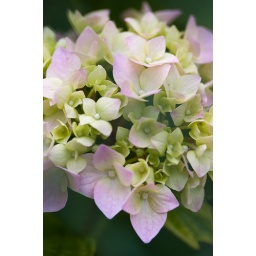
A bunch of odd looking flowers with petals showing gradients from green to light violet captured in close-up.